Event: Nepal Earthquake
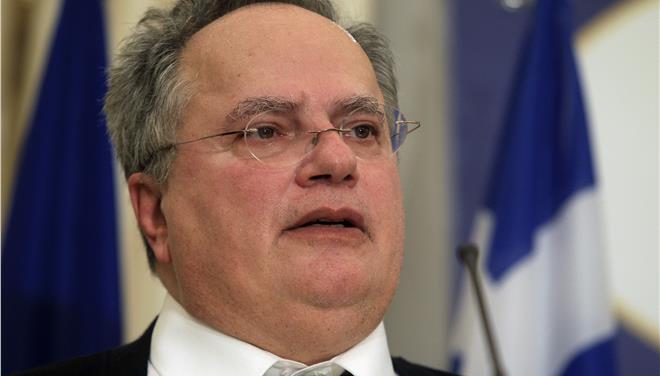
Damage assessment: no_damage